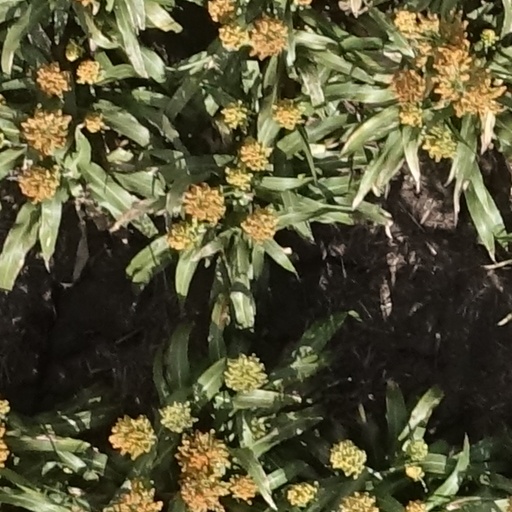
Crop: sorghum